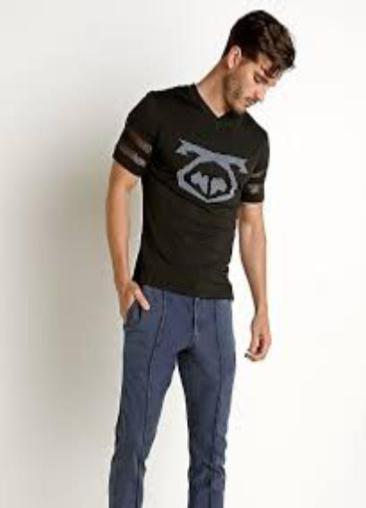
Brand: nasty pig-1
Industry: Clothes